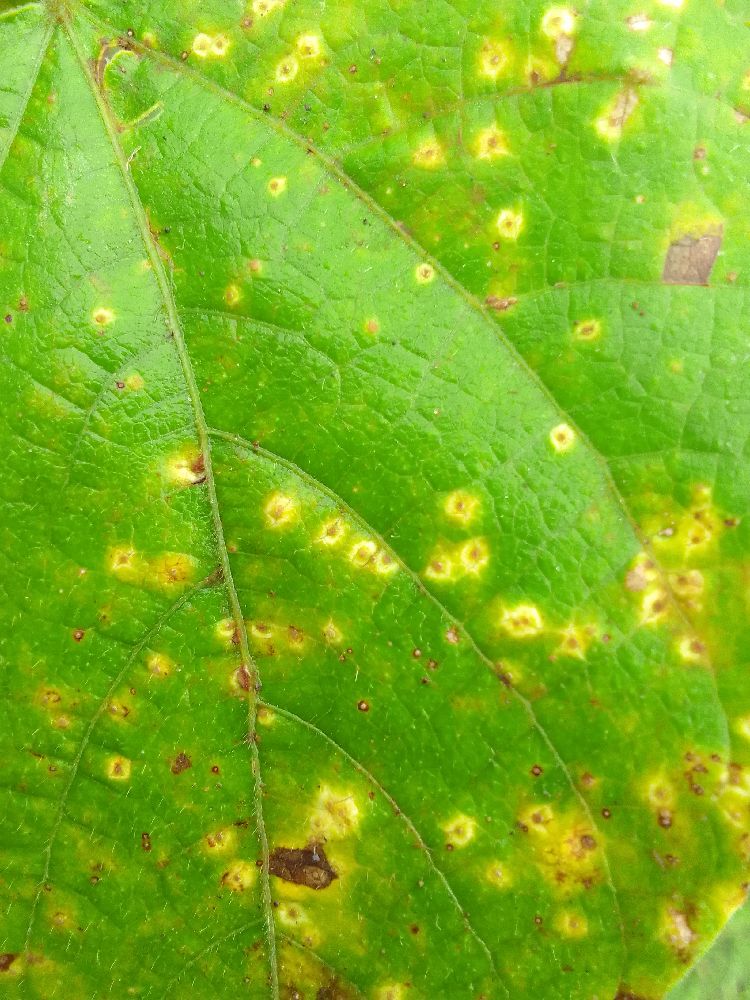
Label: rust